Putra Heights

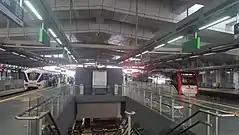
Putra Heights LRT Terminal

The township is now connected via LRT as of 2016. The Putra Heights LRT station on Rapid KL's Kelana Jaya line and Sri Petaling Line is located at Persiaran Putra Indah near Putra Point Commercial Centre and the Giant hypermarket. The LRT Extension Project (LEP) extended the Sri Petaling Line and Kelana Jaya Line to Putra Heights station. It is now the current southern terminus for both the LRT lines, where the station offers a cross-platform interchange between the two lines. The Kelana Jaya Line has been extended from its former terminus at Kelana Jaya station and the Subang Depot, running through residential areas and townships such as Ara Damansara, Kelana Jaya, Subang Jaya(where it integrates with the KTM Komuter Port Klang Line at Subang Jaya station), USJ (where it integrates with the BRT Sunway Line at USJ 7 station), Alam Megah , Subang Alam and finally to Putra Heights. The LRT line also connects commercial and recreational centres nearby the station such as the Dana 1 commercial centre, Kelana Centre Point, Subang Parade, the Empire Shopping Gallery, The Summit Shopping Mall, Main Place USJ, SS15 Courtyard, The 19 USJ City Mall and Da Men Mall USJ. Similarly, the Sri Petaling Line has been extended from its former terminus at Sri Petaling station, running through Awan Besar, Kampung Muhibbah, Bandar Kinrara where it runs along the Bukit Jalil Highway and through the Puchong city centre along the Damansara-Puchong Expressway (LDP) before going through Puchong Prima, Puchong Perdana and terminating at Putra Heights. The Sri Petaling Line also connects various recreational and commercial centres such as Giant Hypermarket Kinrara, IOI Mall Puchong, Tesco Hypermarket Puchong, SetiaWalk Puchong, Bandar Puteri Puchong and Kompleks Puchong Perdana. The station is the 2nd station after Masjid Jamek station that integrates both the Kelana Jaya Line and Sri Petaling Line.